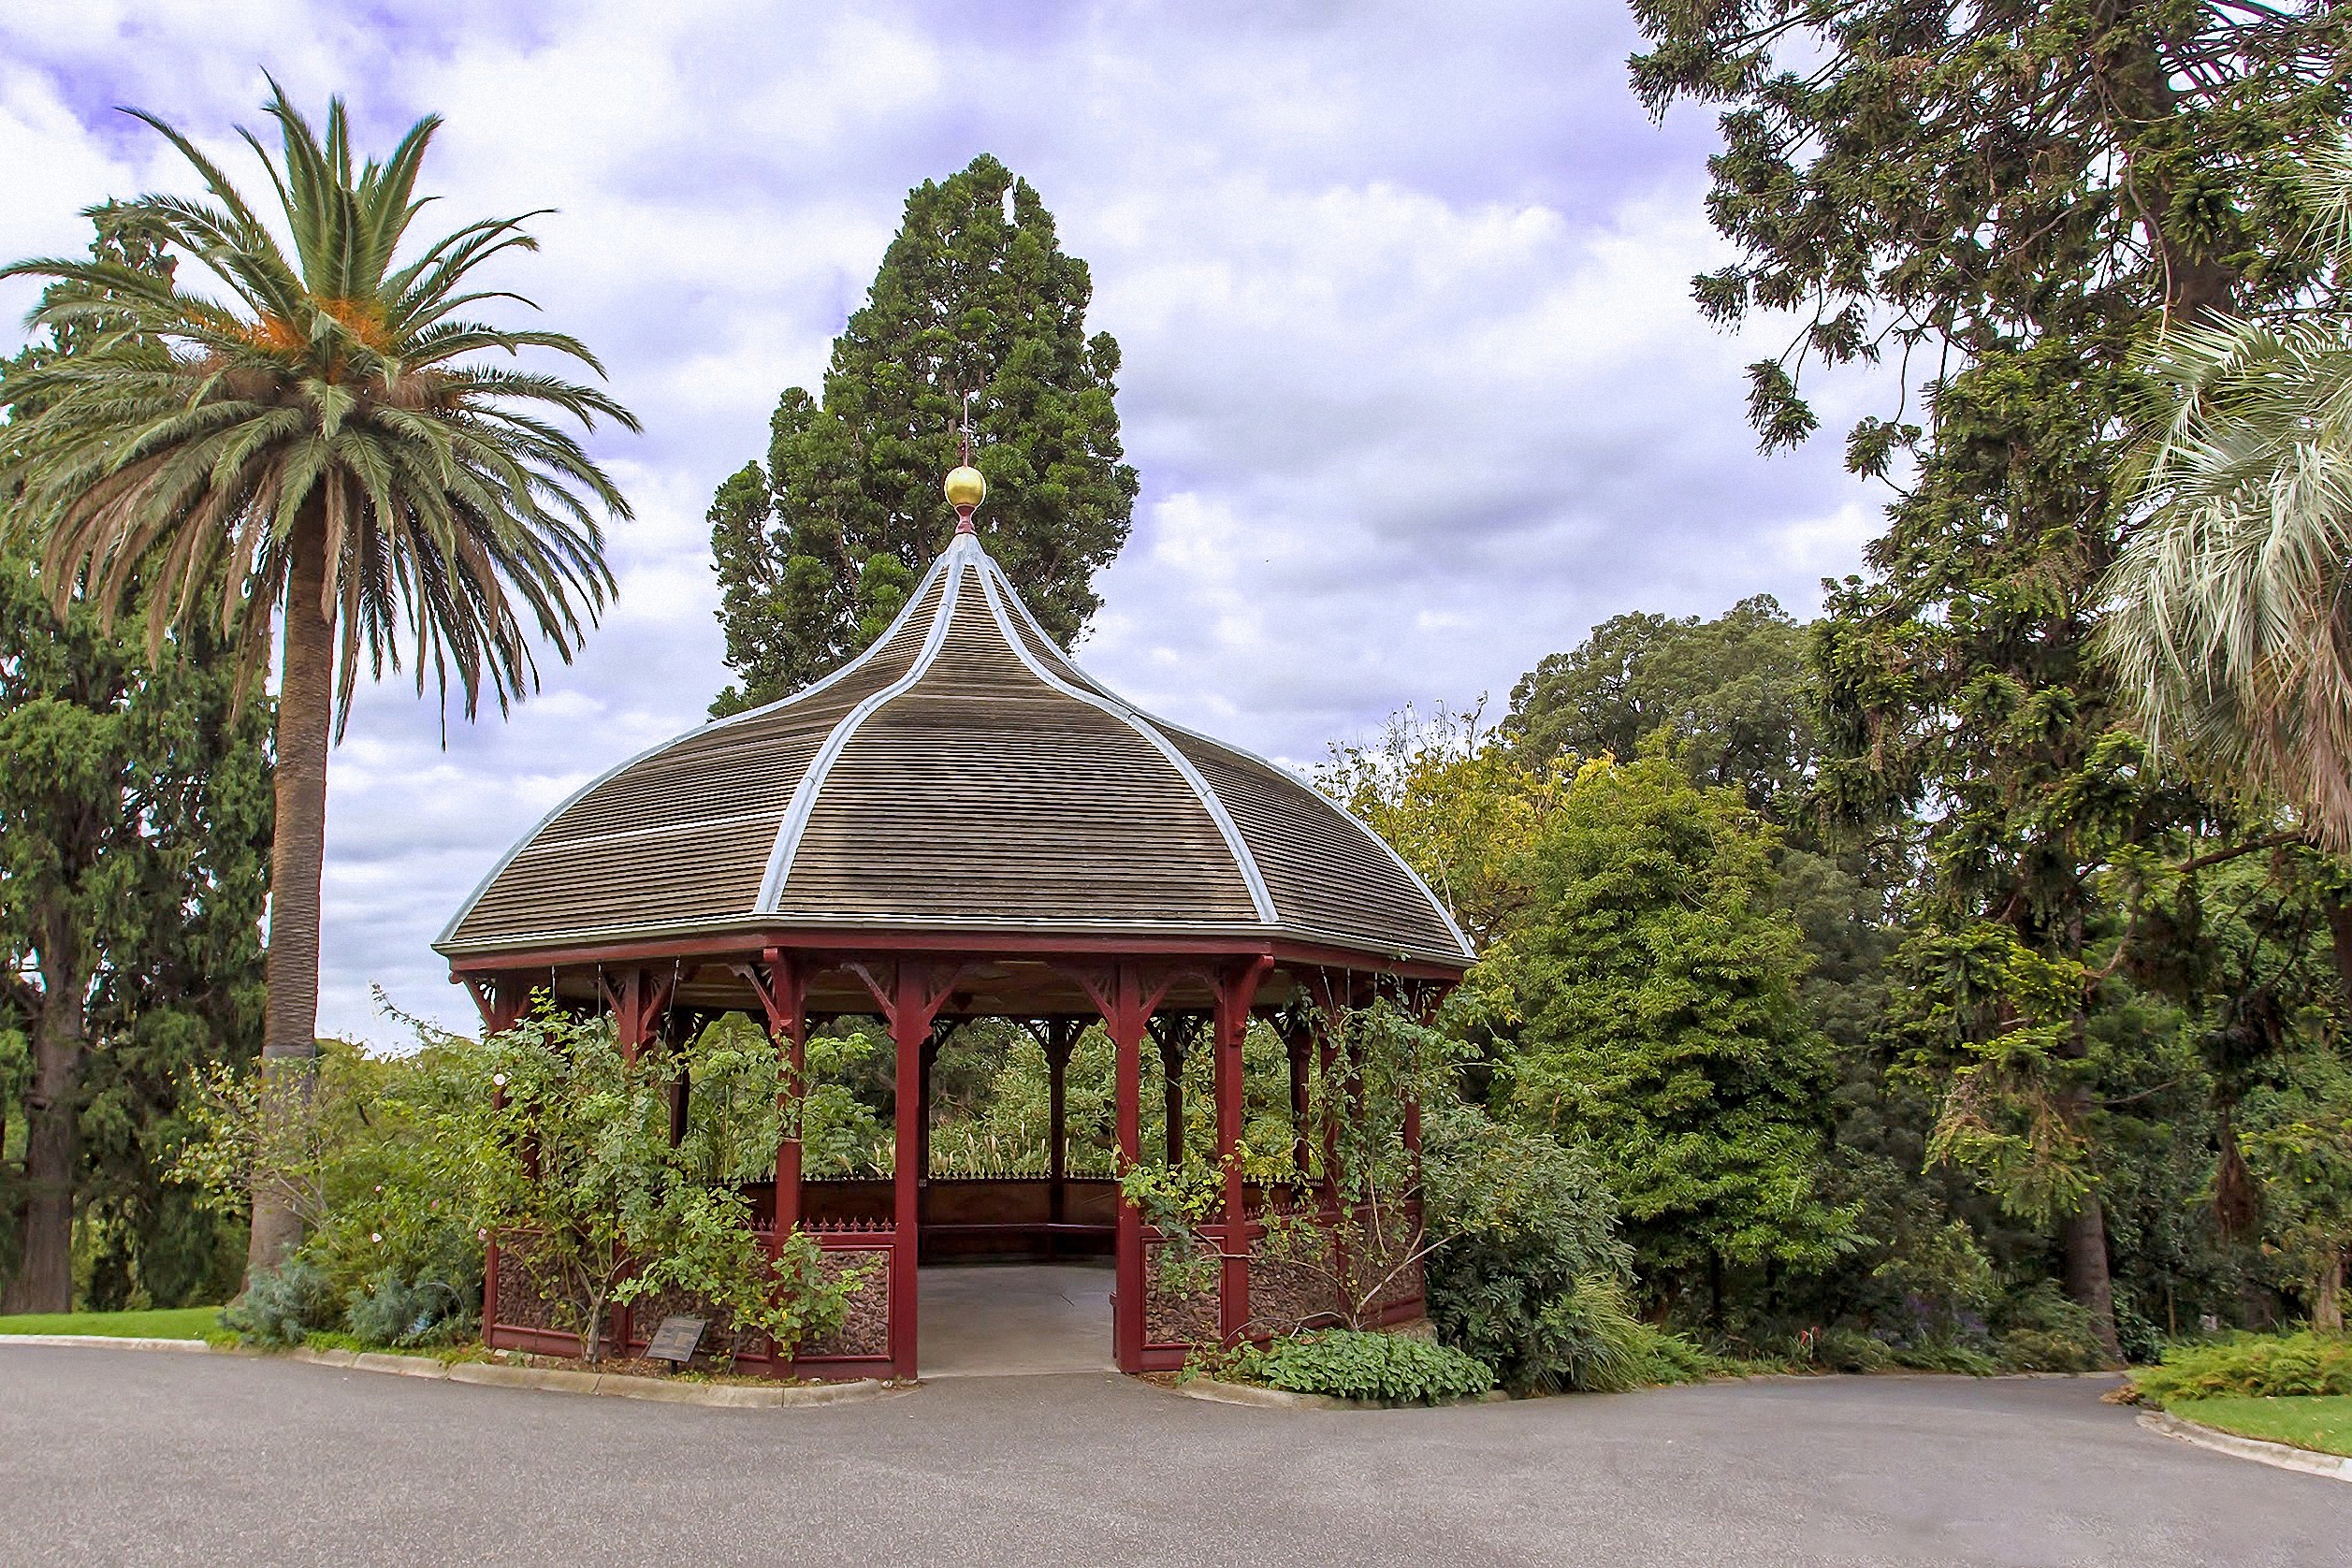
australia, melbourne, vic, botanical, gardens, rose, pavilion, gazebo, botanical garden, tree, botany, roof, garden, house, building, palm tree, grass, hut, plant, architecture, home, estate, arecales, plantation, landscape, park, tourist attraction, outdoor structure, landscaping